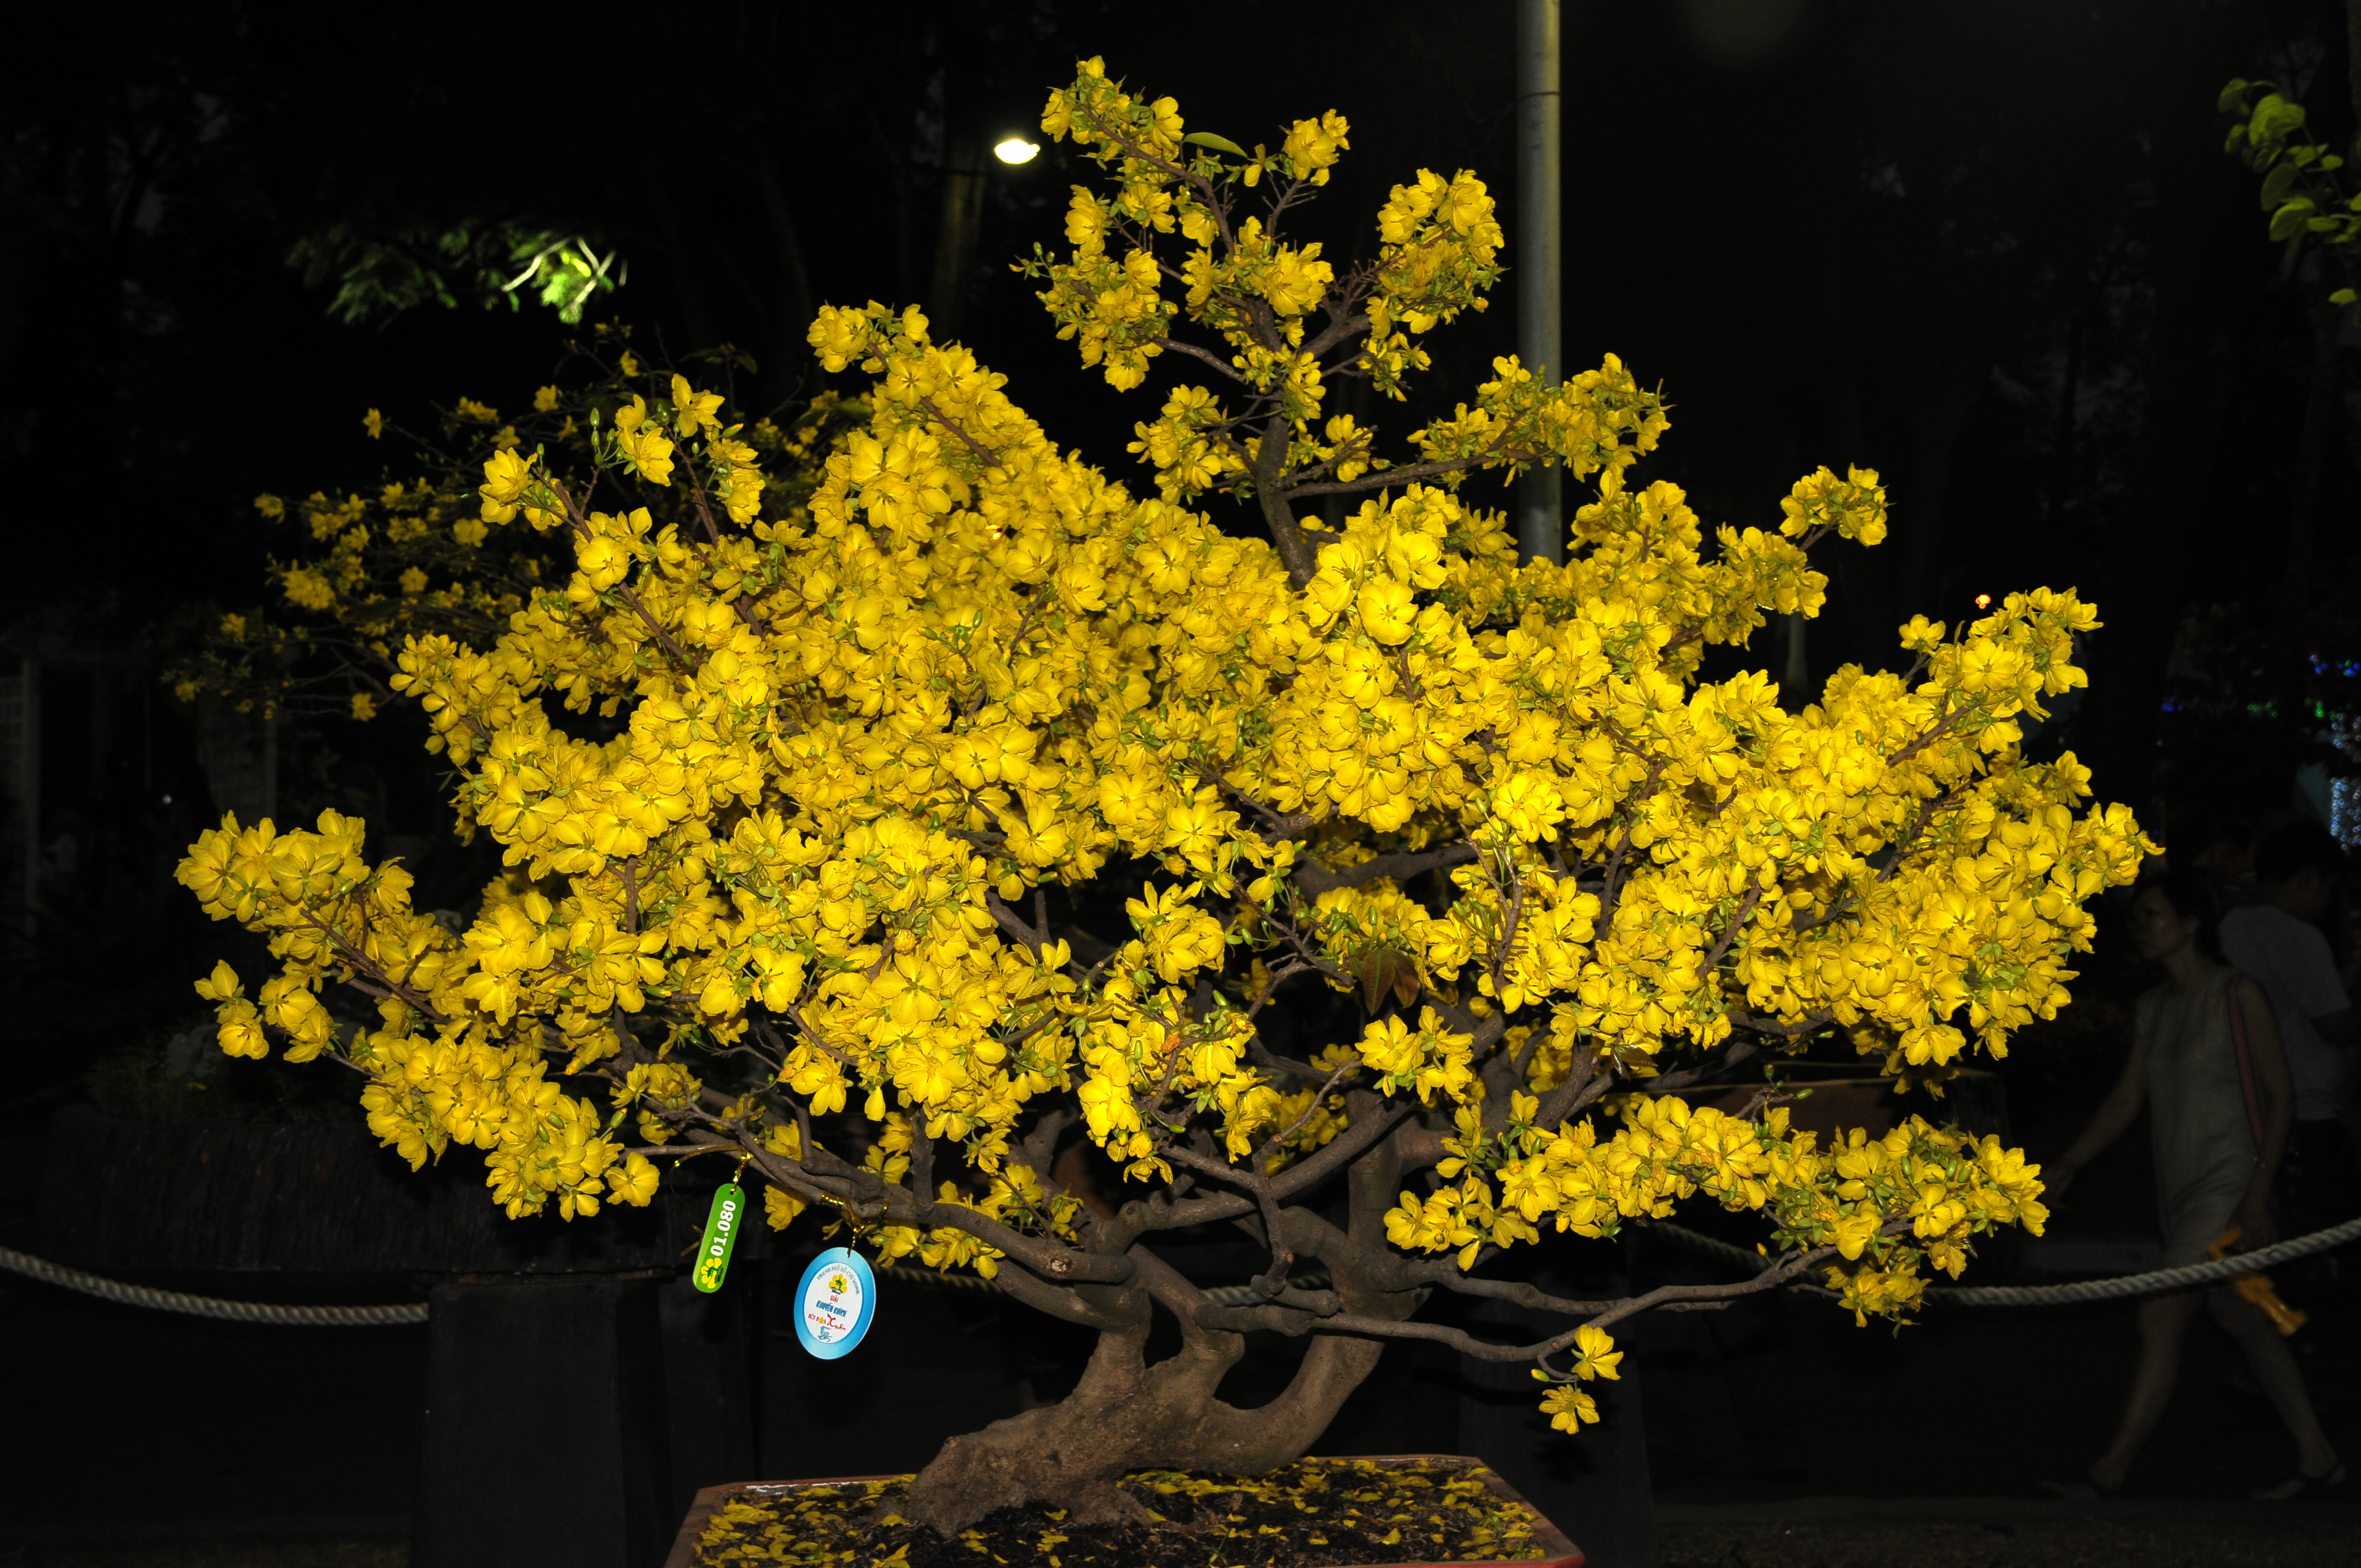
flower, plaint, field, tree, yellow, plant, woody plant, spring, shrub, flowering plant, night, mimosa, branch, still life, annual plant, alyssum, wildflower, autumn, goldenrod, houseplant